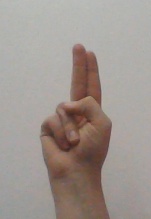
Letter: taa